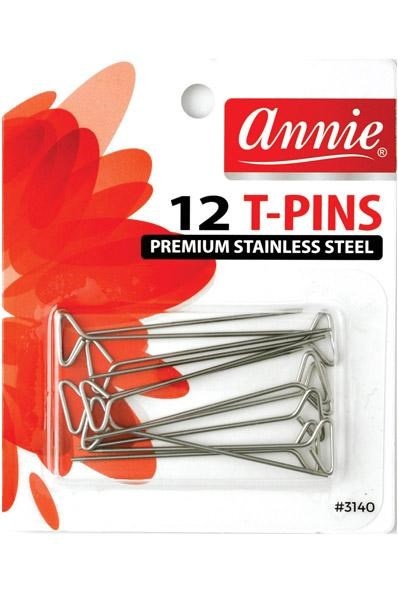
ANNIE 12pcs T-Pins
Premium quality metal Pins have a smooth T-bar head and a sharp point (Barcode: 705372031408)
Brand: Annie
Category: Health & Beauty > Personal Care > Hair Care > Hair Styling Tool Accessories > Hair Curler Clips & Pins > Pins